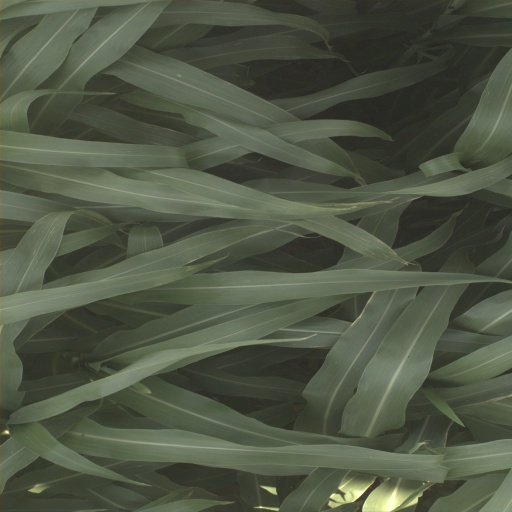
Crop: sorghum